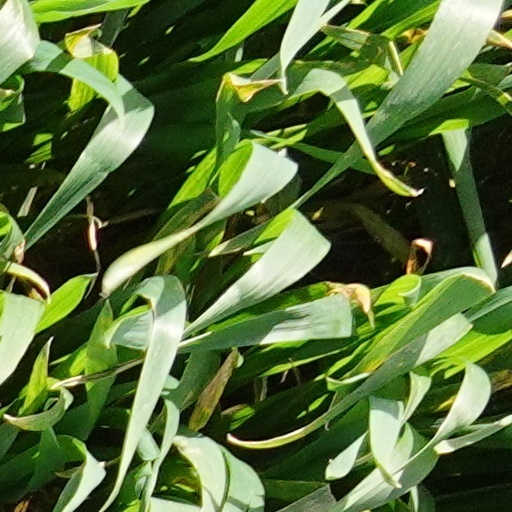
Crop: wheat